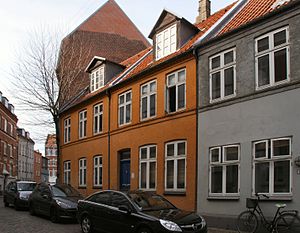
Anholtsgade 8
Anholtsgade 8 i marts 2012
kollektivet Anholtgade 8, Aarhus, Danmark
Anholtsgade 8 er et kollektiv beliggende i Århus på samme adresse. Kollektivet har eksisteret siden 30. april 1971 hvor det blev slumstormet.